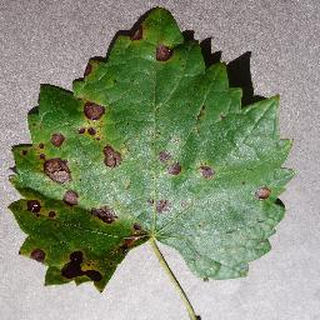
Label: grape_black_rot